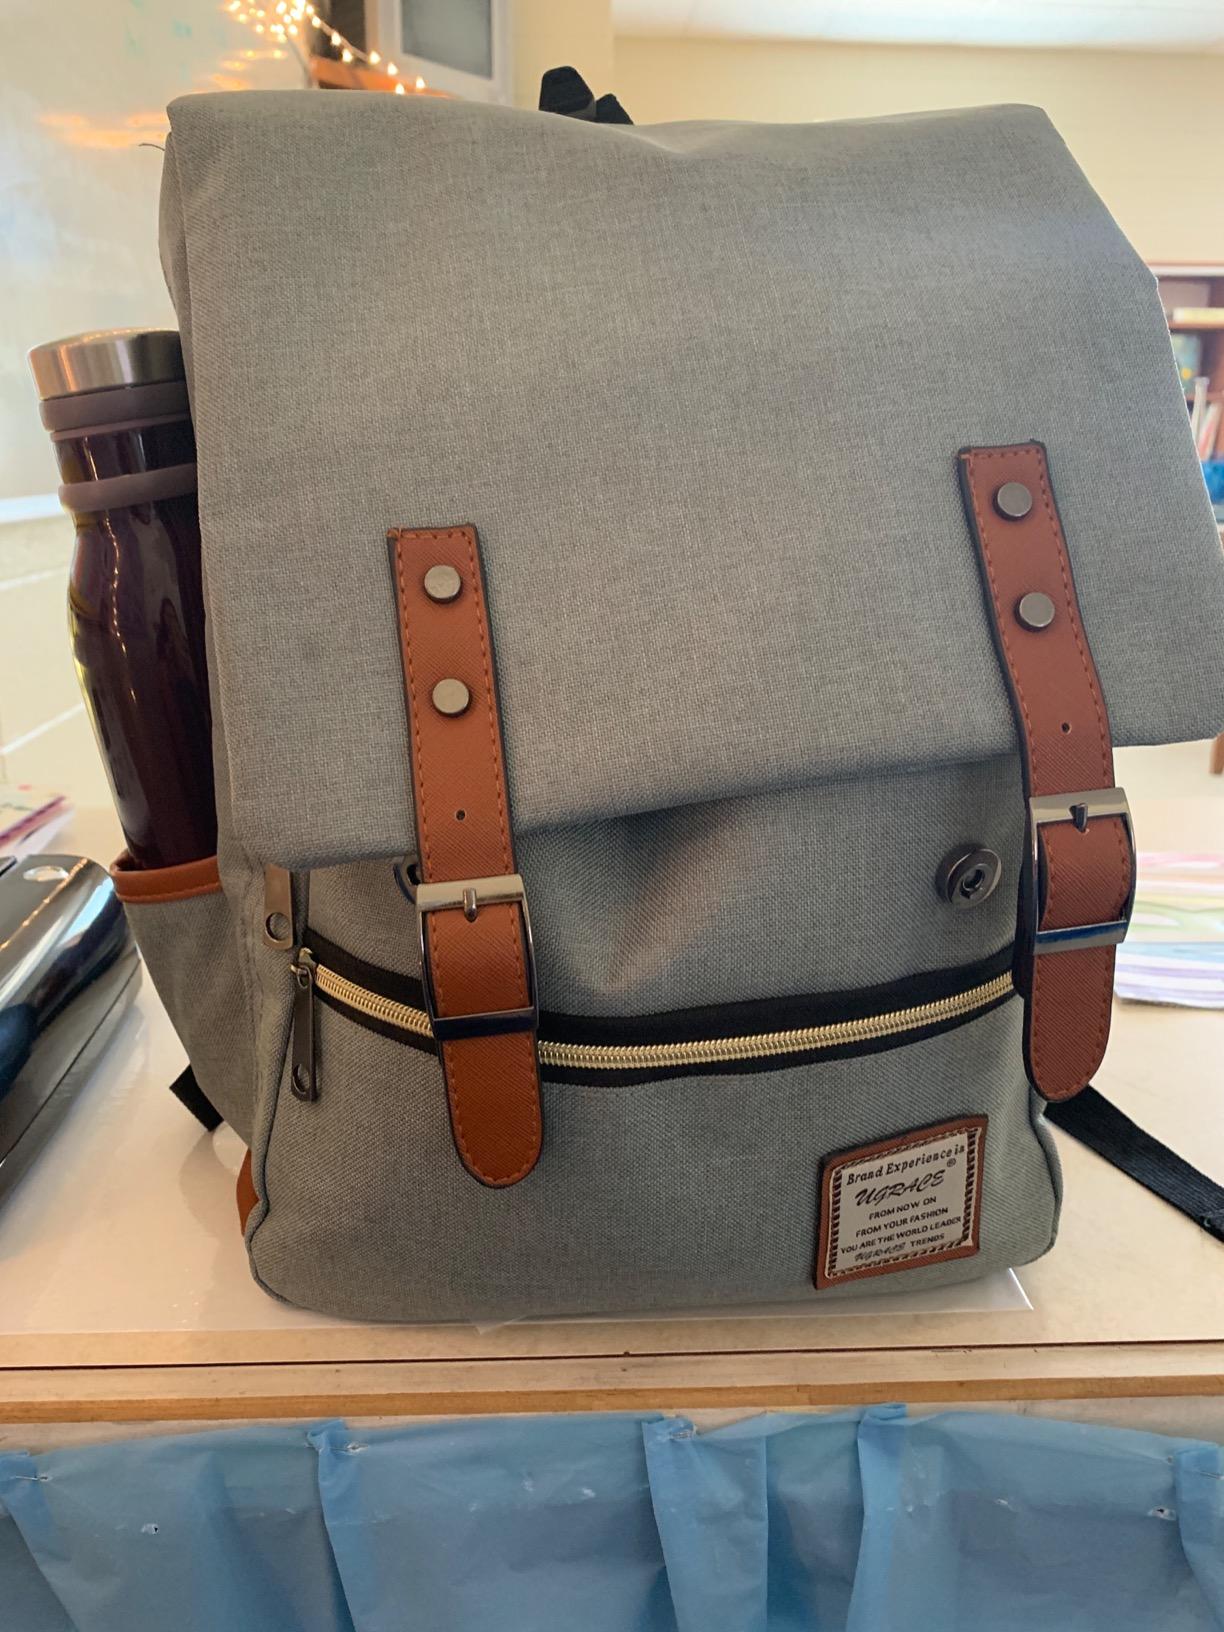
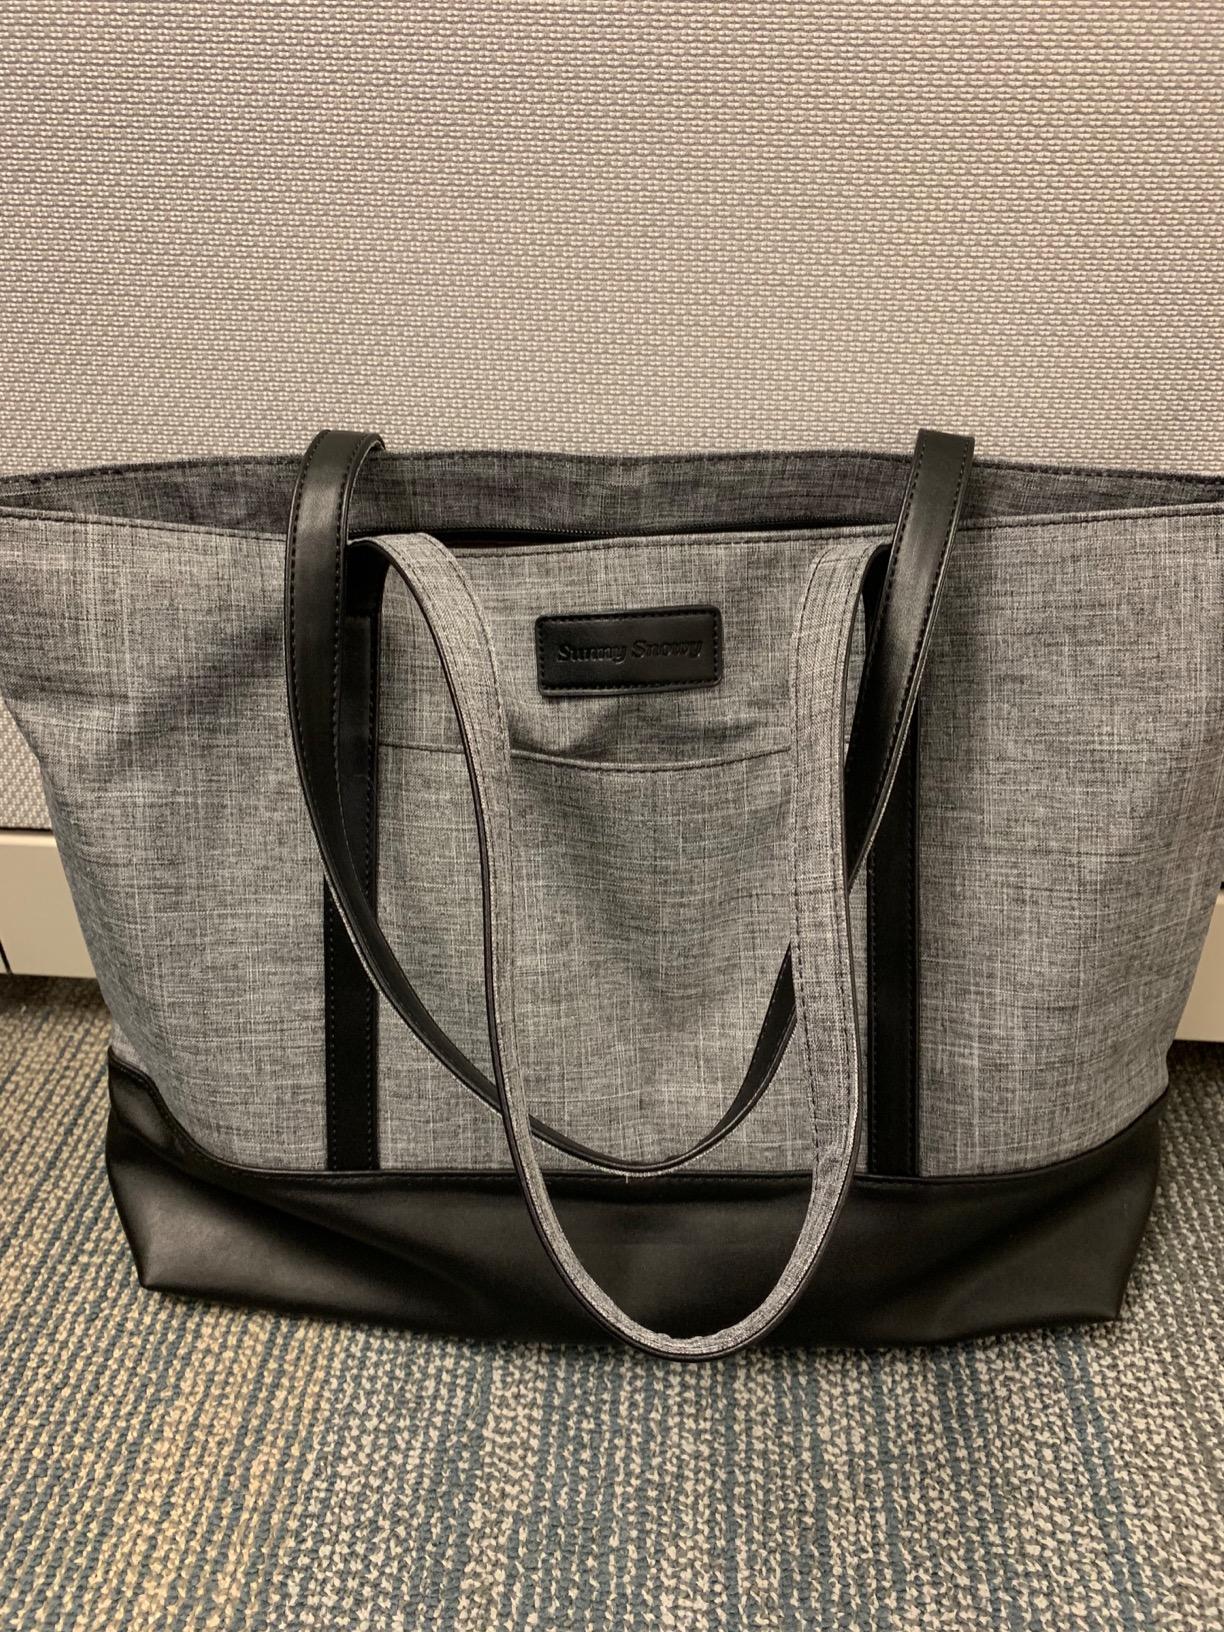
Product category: bag
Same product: no